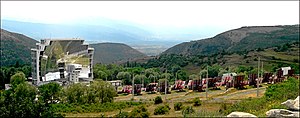
Solovn
Den videnskabelige solovn ved Odeillo, franske pyrenæer
En solovn er en konstruktion som anvendes til at samle solens stråler for at få høje temperaturer.